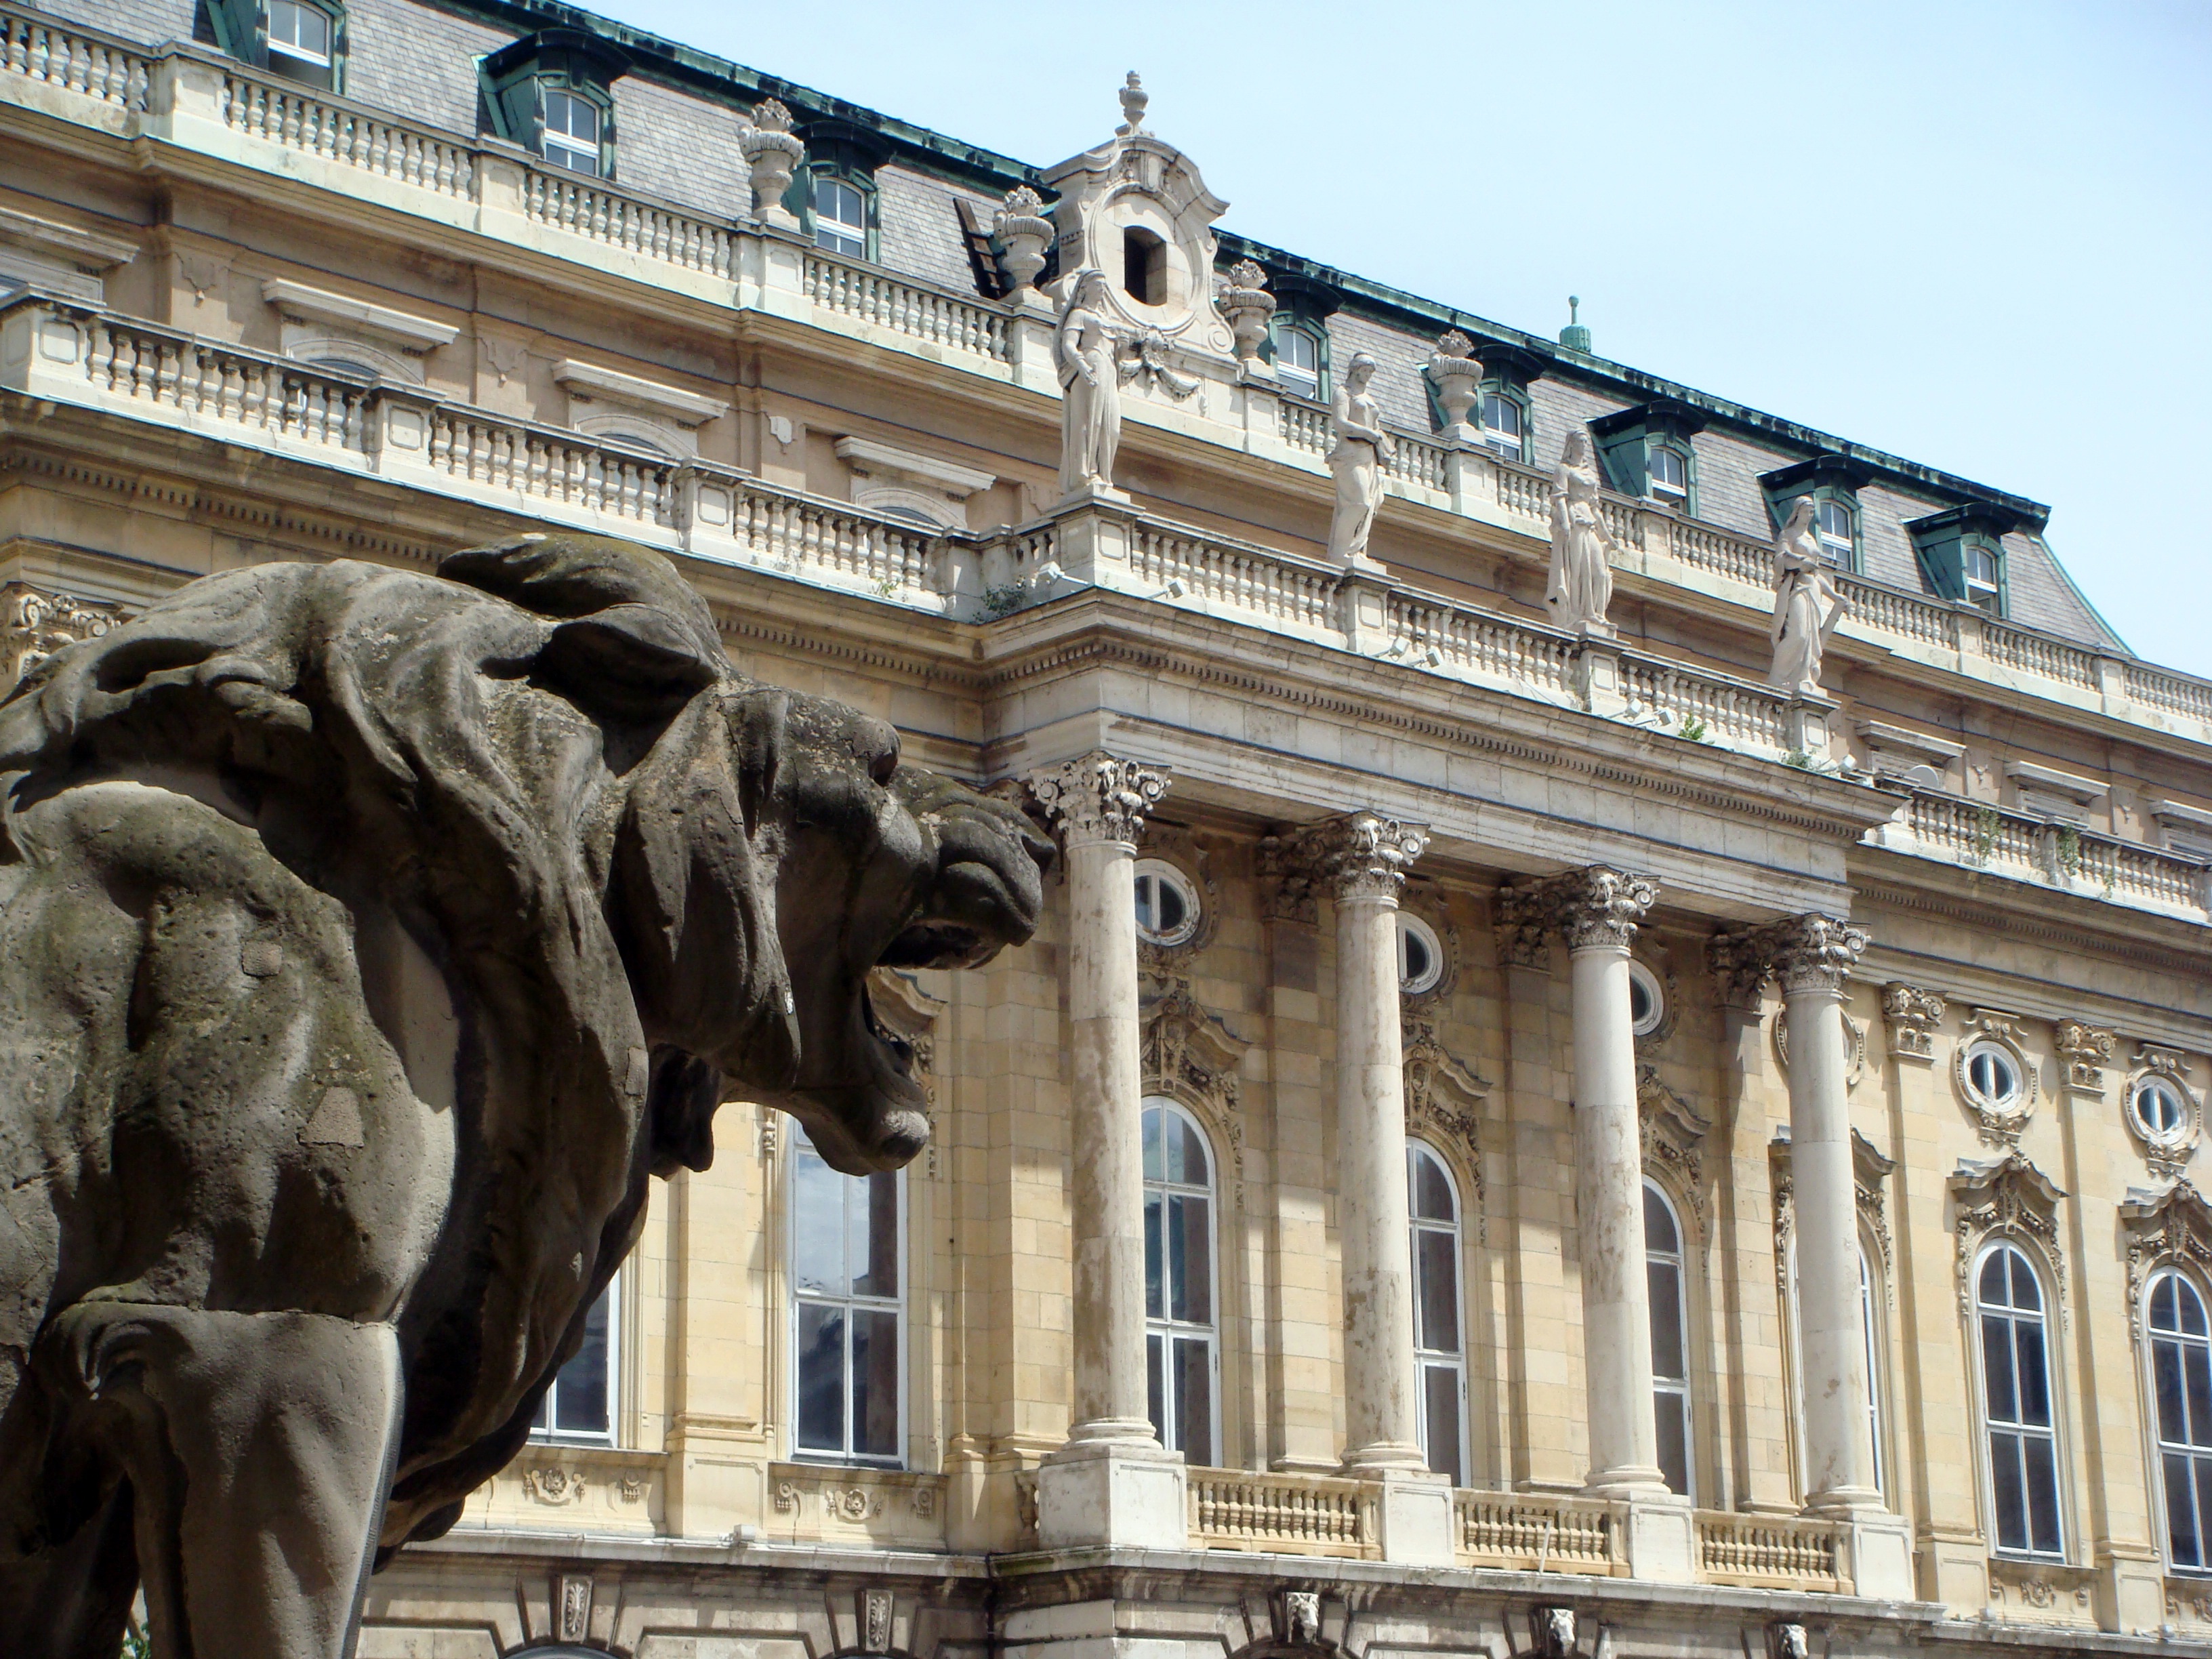
architecture, building, palace, city, stone, monument, travel, statue, construction, plaza, castle, landmark, facade, tourism, sculpture, budapest, bronze, leon, historical, royal, tourist attraction, traditional, ancient rome, royal palace, ancient history, human settlement, ancient roman architecture, empress sisi